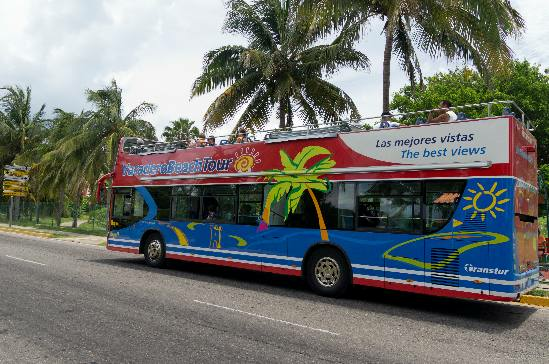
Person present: No